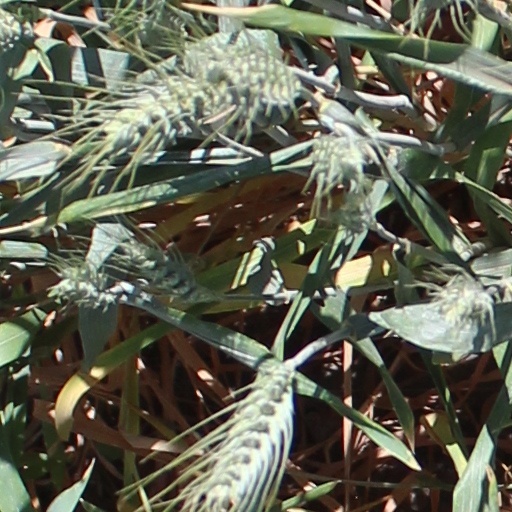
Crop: wheat